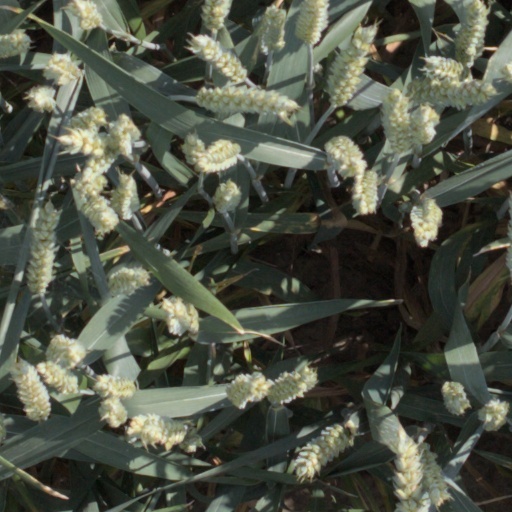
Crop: wheat